Magic square

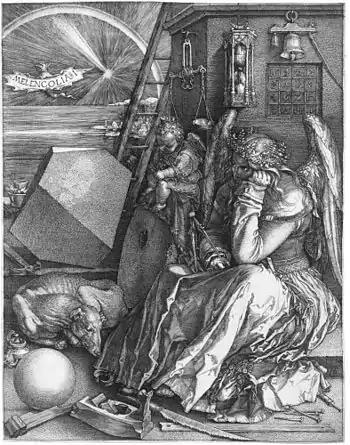
"Melencolia I (Albrecht Dürer, 1514)" includes an order 4 square with magic sum 34

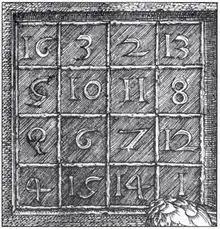

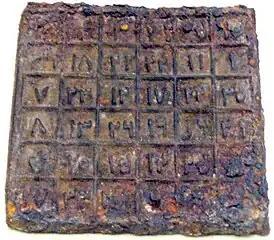
Iron plate with an order-6 magic square in Eastern Arabic numerals from China, dating to the Yuan Dynasty (1271–1368).

The third-order magic square was known to Chinese mathematicians as early as 190 BCE, and explicitly given by the first century of the common era. The first dateable instance of the fourth-order magic square occurred in 587 CE in India. Specimens of magic squares of order 3 to 9 appear in an encyclopedia from Baghdad , the "Encyclopedia of the Brethren of Purity" ("Rasa'il Ikhwan al-Safa"). By the end of the 12th century, the general methods for constructing magic squares were well established. Around this time, some of these squares were increasingly used in conjunction with magic letters, as in Shams Al-ma'arif, for occult purposes. In India, all the fourth-order pandiagonal magic squares were enumerated by Narayana in 1356. Magic squares were made known to Europe through translation of Arabic sources as occult objects during the Renaissance, and the general theory had to be re-discovered independent of prior developments in China, India, and Middle East. Also notable are the ancient cultures with a tradition of mathematics and numerology that did not discover the magic squares: Greeks, Babylonians, Egyptians, and Pre-Columbian Americans.